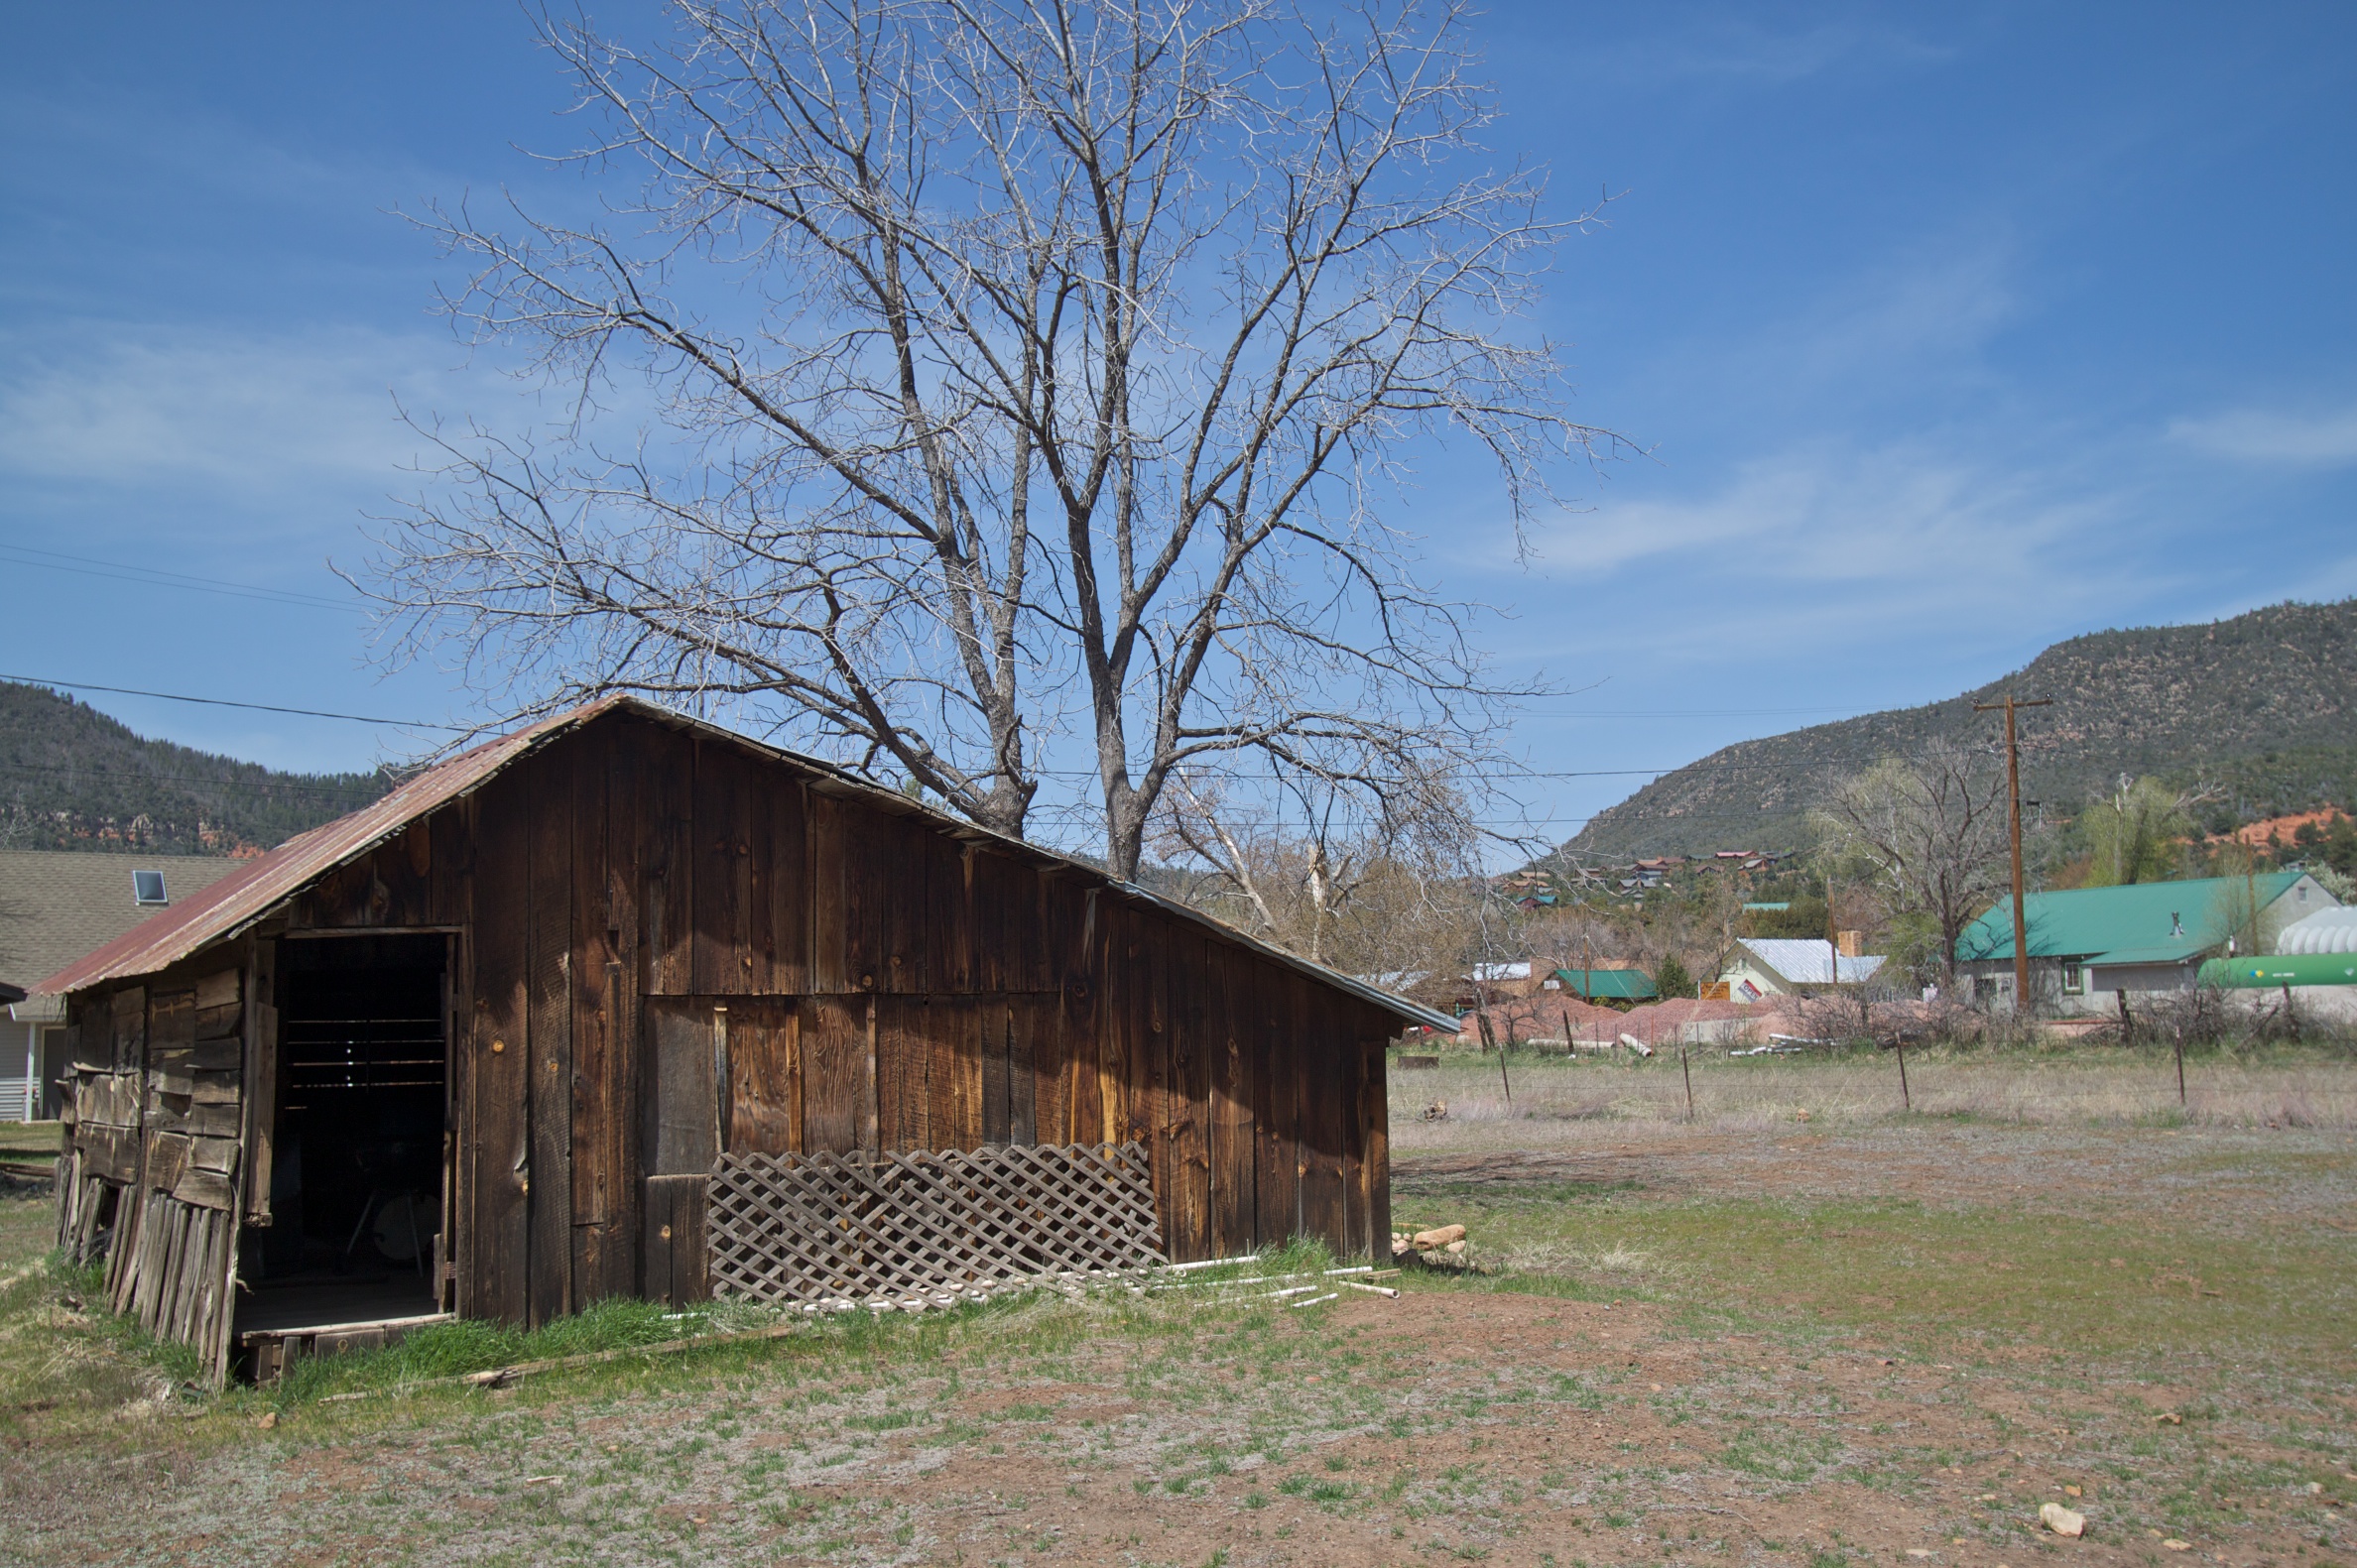
farm, house, building, barn, home, hut, village, shack, ranch, property, estate, log cabin, real estate, rural area